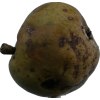
Label: pear